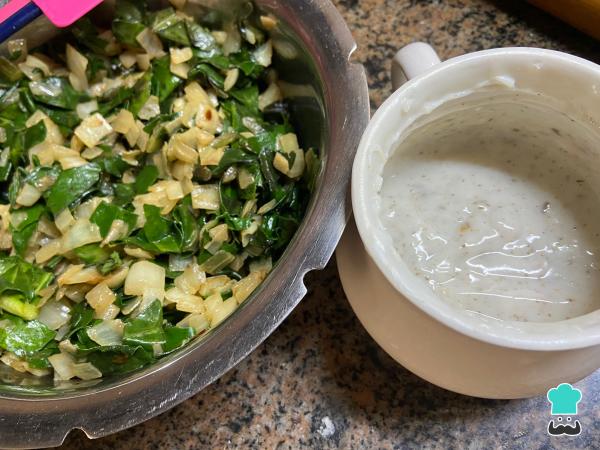
Mezcla la salsa blanca con las verduras salteadas.